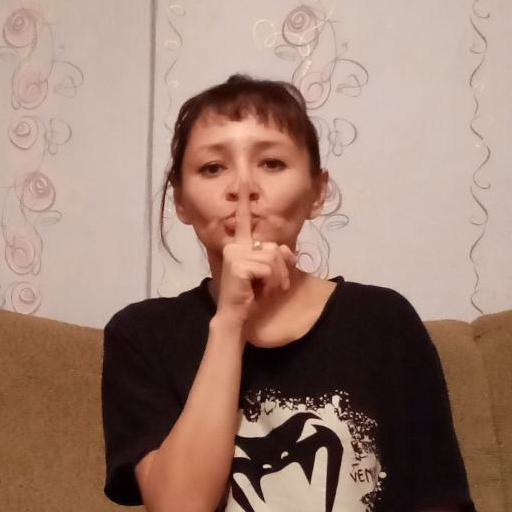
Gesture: mute